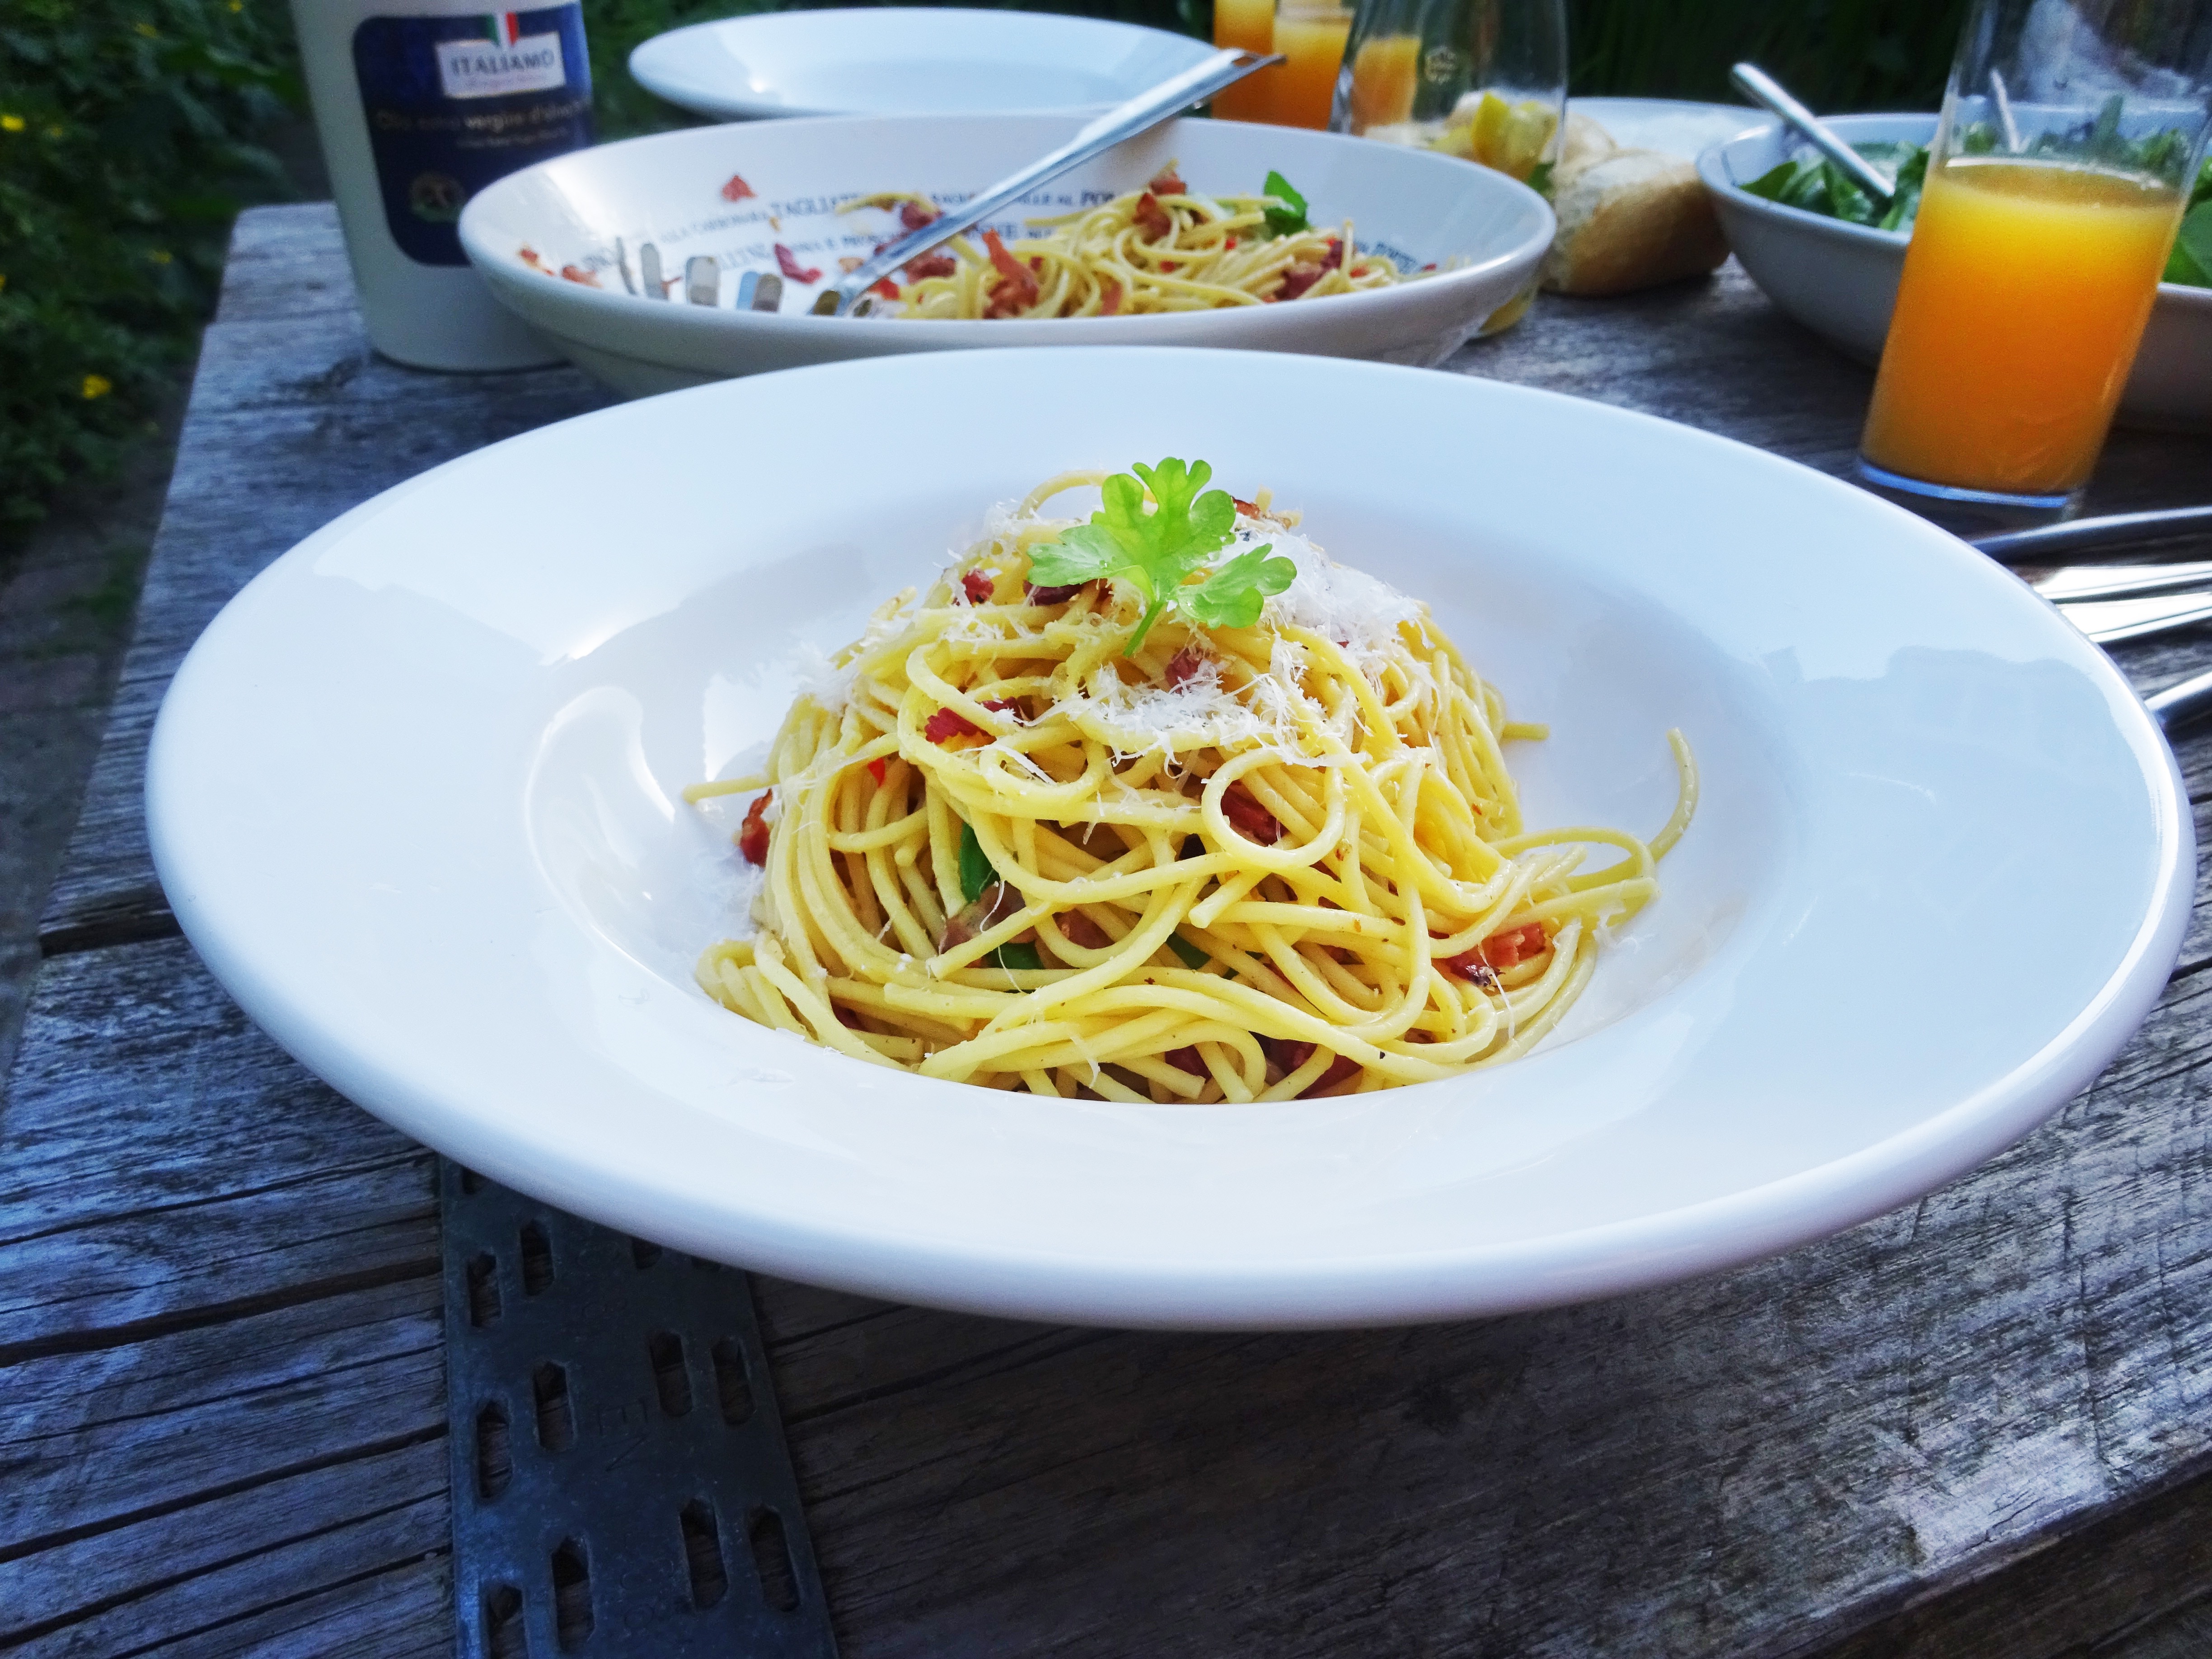
dish, meal, food, produce, cuisine, pasta, spaghetti, italian food, carbonara, european food, bucatini